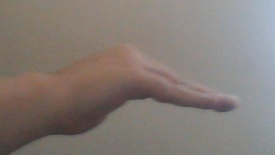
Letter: haa